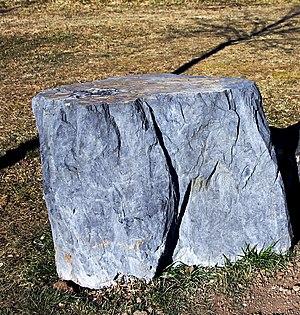
La siltite, souvent désignée par son nom anglais de siltstone et parfois nommée aleurolite, est une roche sédimentaire dont la granulométrie, entre 1/256 et 1/16 mm, est intermédiaire entre celle du grès, la plus grossière, et celle des lutites, plus fine.